Japanese garden

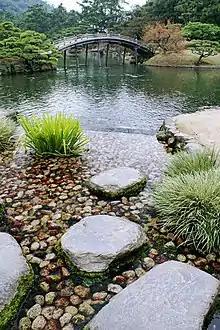
Carefully positioned stones around the pond in Ritsurin Garden

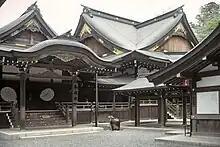
Ise Jingu, a Shinto shrine begun in the 7th century, surrounded by white gravel

Awareness of the Japanese style of gardening reached the West near the end of the 19th century, and was enthusiastically received as part of the fashion for Japonisme, and as Western gardening taste had by then turned away from rigid geometry to a more naturalistic style, of which the Japanese style was an attractive variant. There were immediately popular in the UK, where the climate was similar and Japanese plants grew well. Japanese gardens, typically a section of a larger garden, continue to be popular in the West, and many typical Japanese garden plants, such as cherry trees and the many varieties of "Acer palmatum" or Japanese maple, are also used in all types of garden, giving a faint hint of the style to very many gardens.